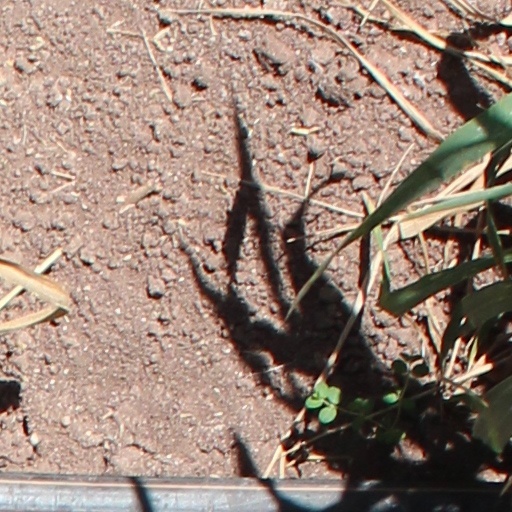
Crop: wheat